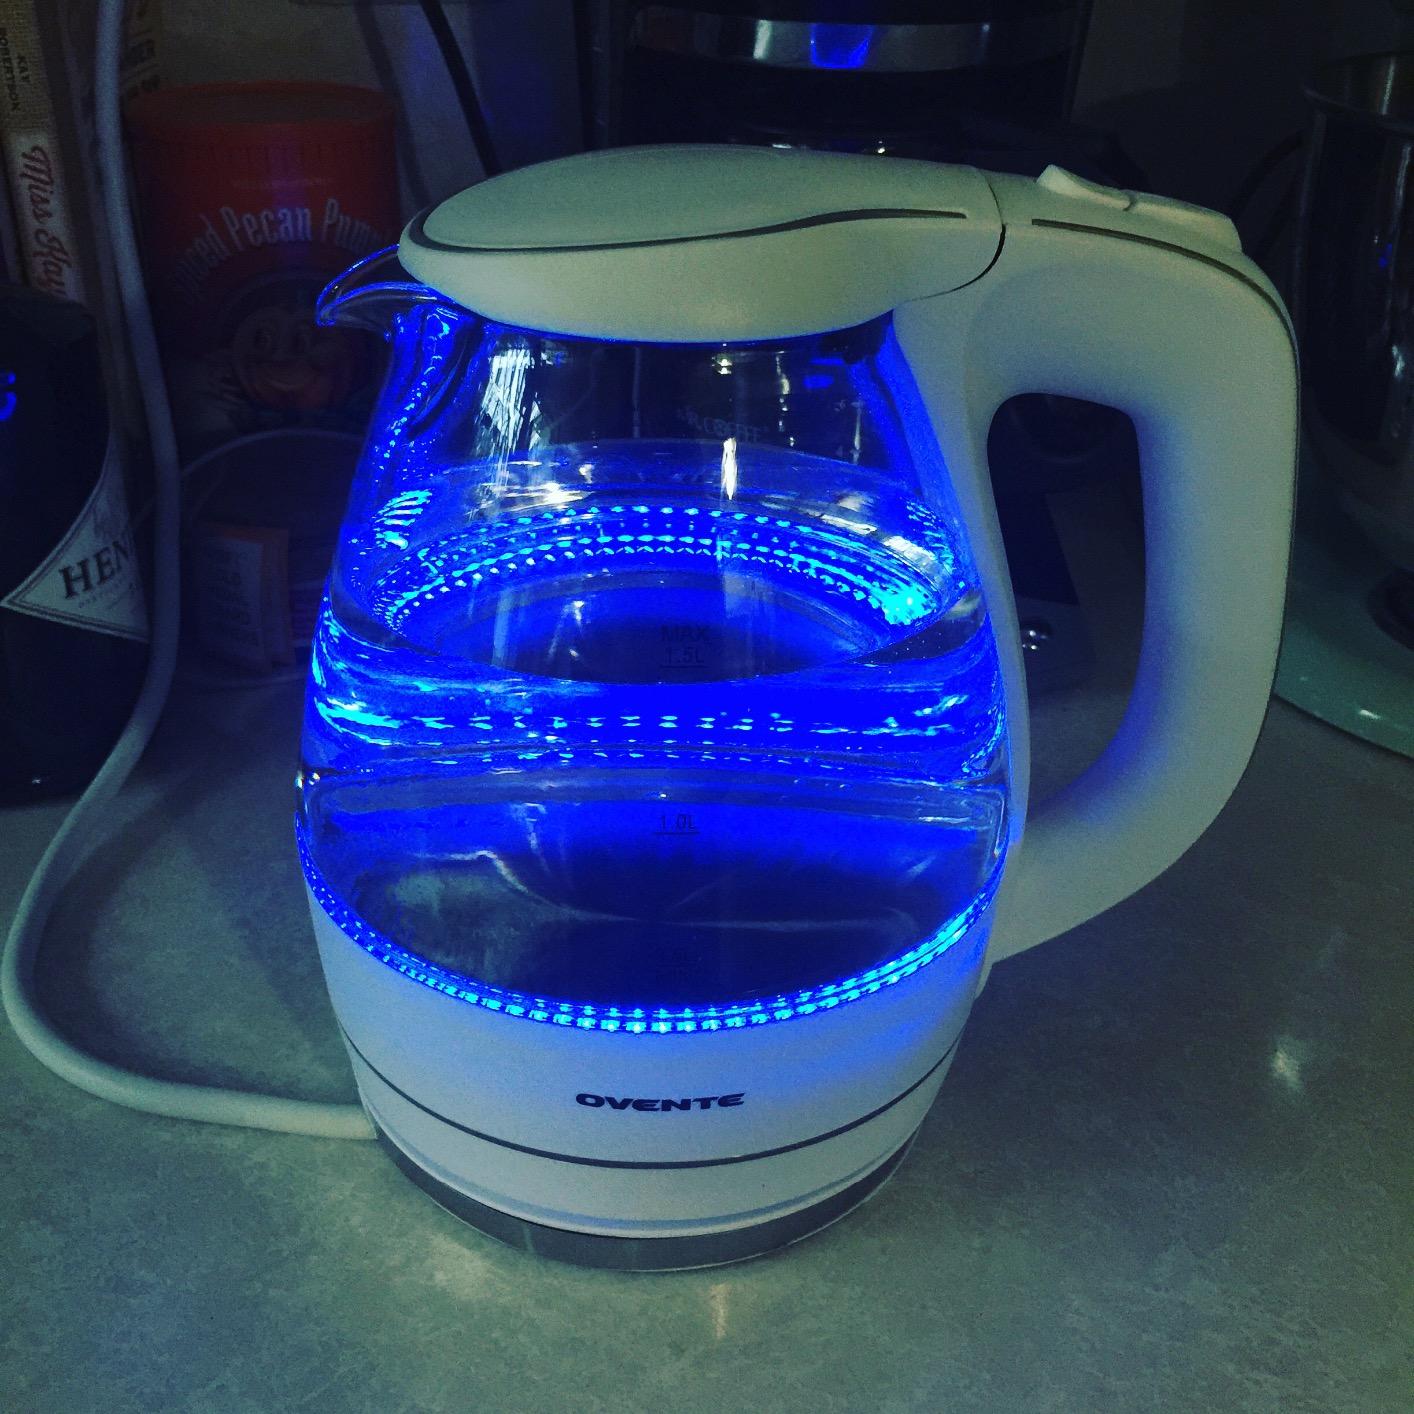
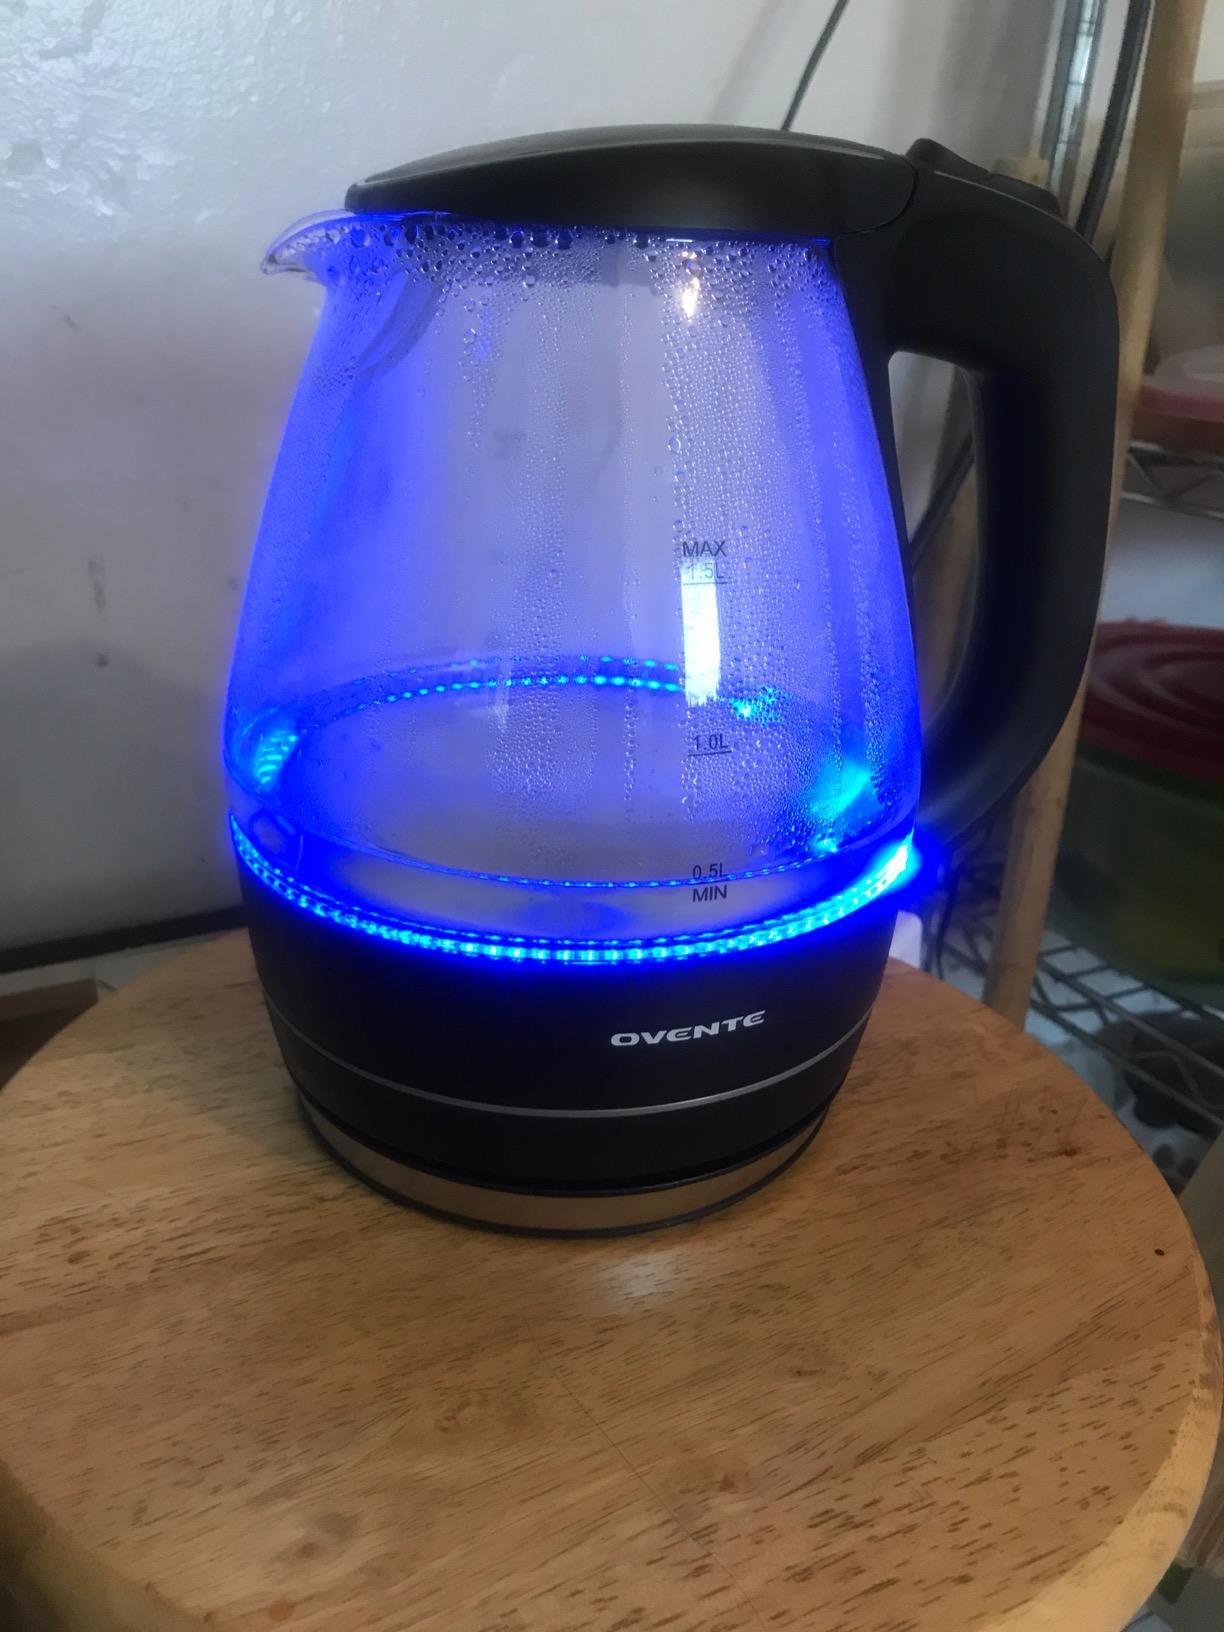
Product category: items_kettle
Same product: no